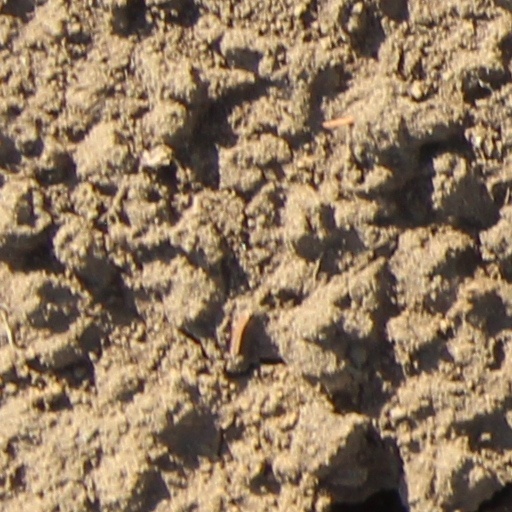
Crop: wheat